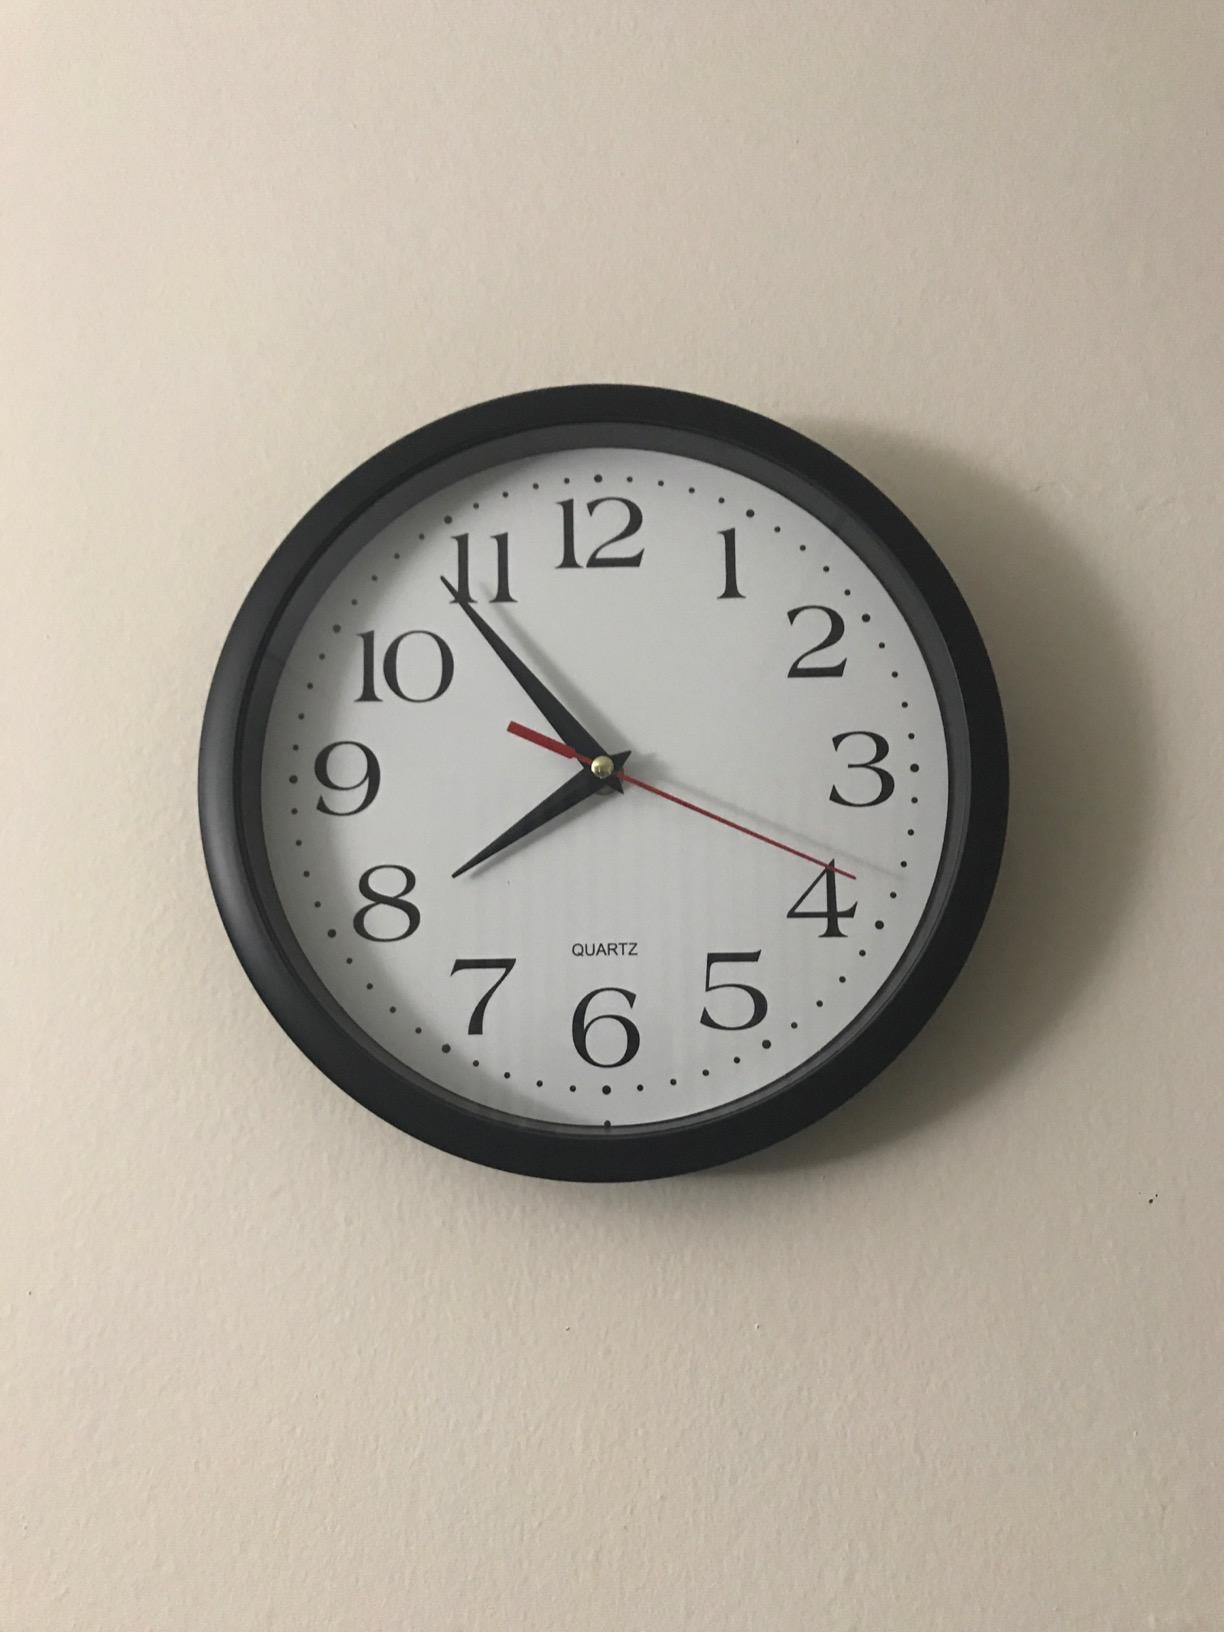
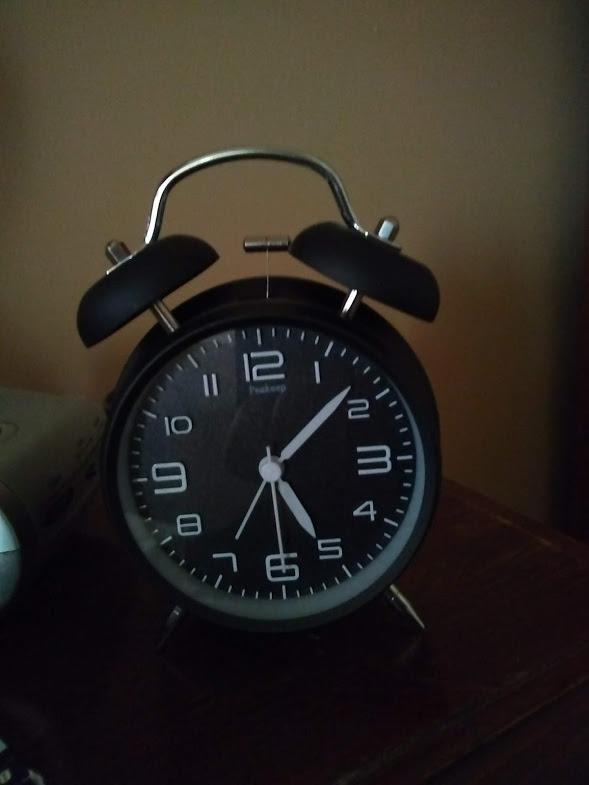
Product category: clock
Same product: no